McDonnell Douglas F-4 Phantom II non-U.S. operators

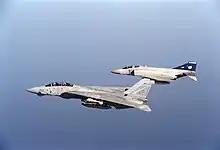
U.S. Navy Grumman F-14 Tomcat and a British Phantom FGR.2 during Desert Shield. This photo shows the many design differences between these two generations of combat aircraft

Many of the Turkish Phantoms are used as ground attack aircraft, a role they performed well due to the systems installed. The first Phantoms delivered to the THK had Southeast Asia camouflage colors and TISEO equipment, consisting of a wing-mounted television camera with zoom capacity for spotting targets outside of normal visual range. The F-4s acquired from US Air Force stocks were former 110th and 141st Tactical Fighter Squadron aircraft (Missouri and New Jersey Air National Guard squadrons, respectively) and arrived painted in "Egyptian One" camouflage, an air-superiority paint scheme consisting of two different shades of blue, despite being best-suited for ground attack. The last batch delivered had AVQ-23A Pave Spike laser designation pod compatibility.